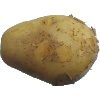
Label: Potato White 1